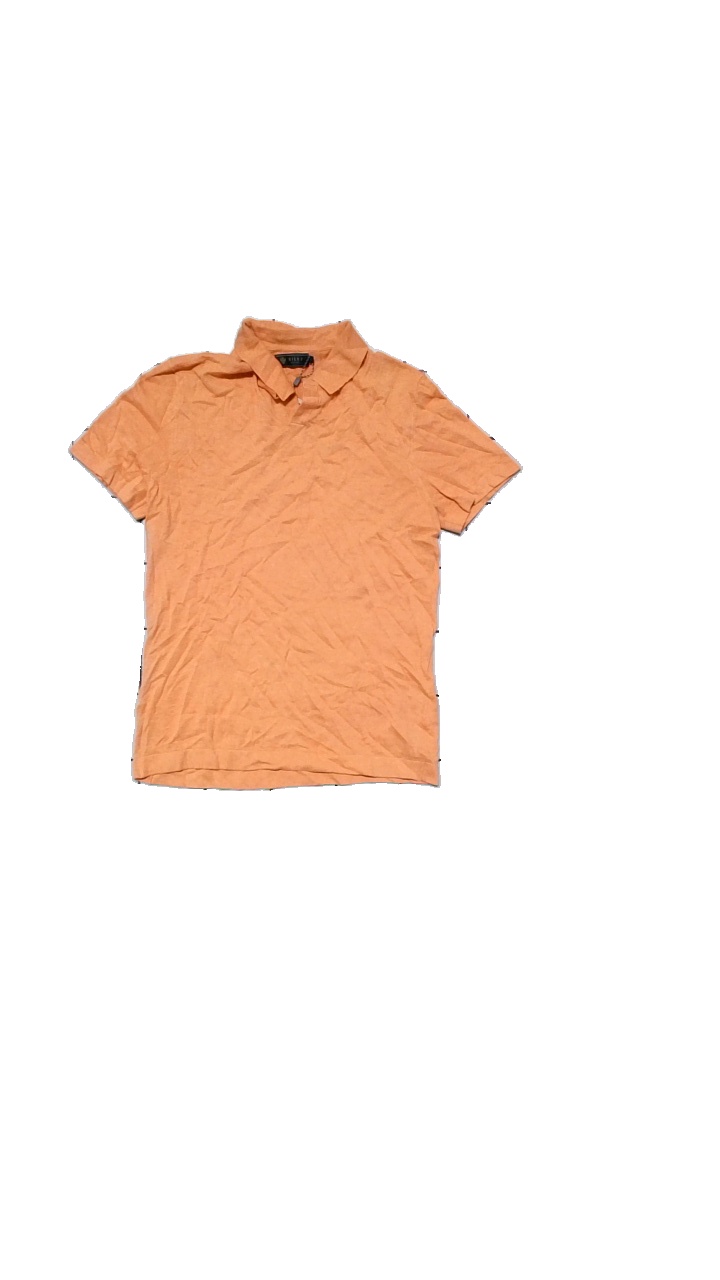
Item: Top (Men)
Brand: Riley
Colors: Orange
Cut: Regular
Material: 100% cotton
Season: All
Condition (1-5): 5
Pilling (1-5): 5
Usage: Reuse
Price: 50-100